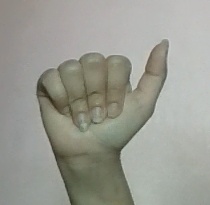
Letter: dhad